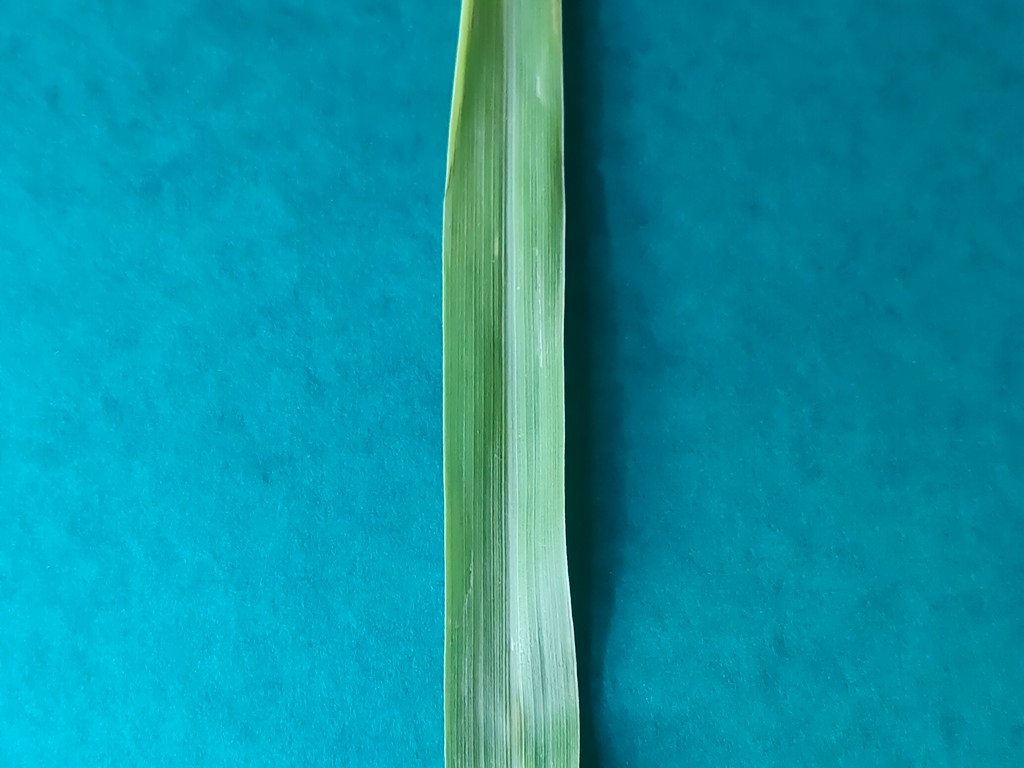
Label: Healthy